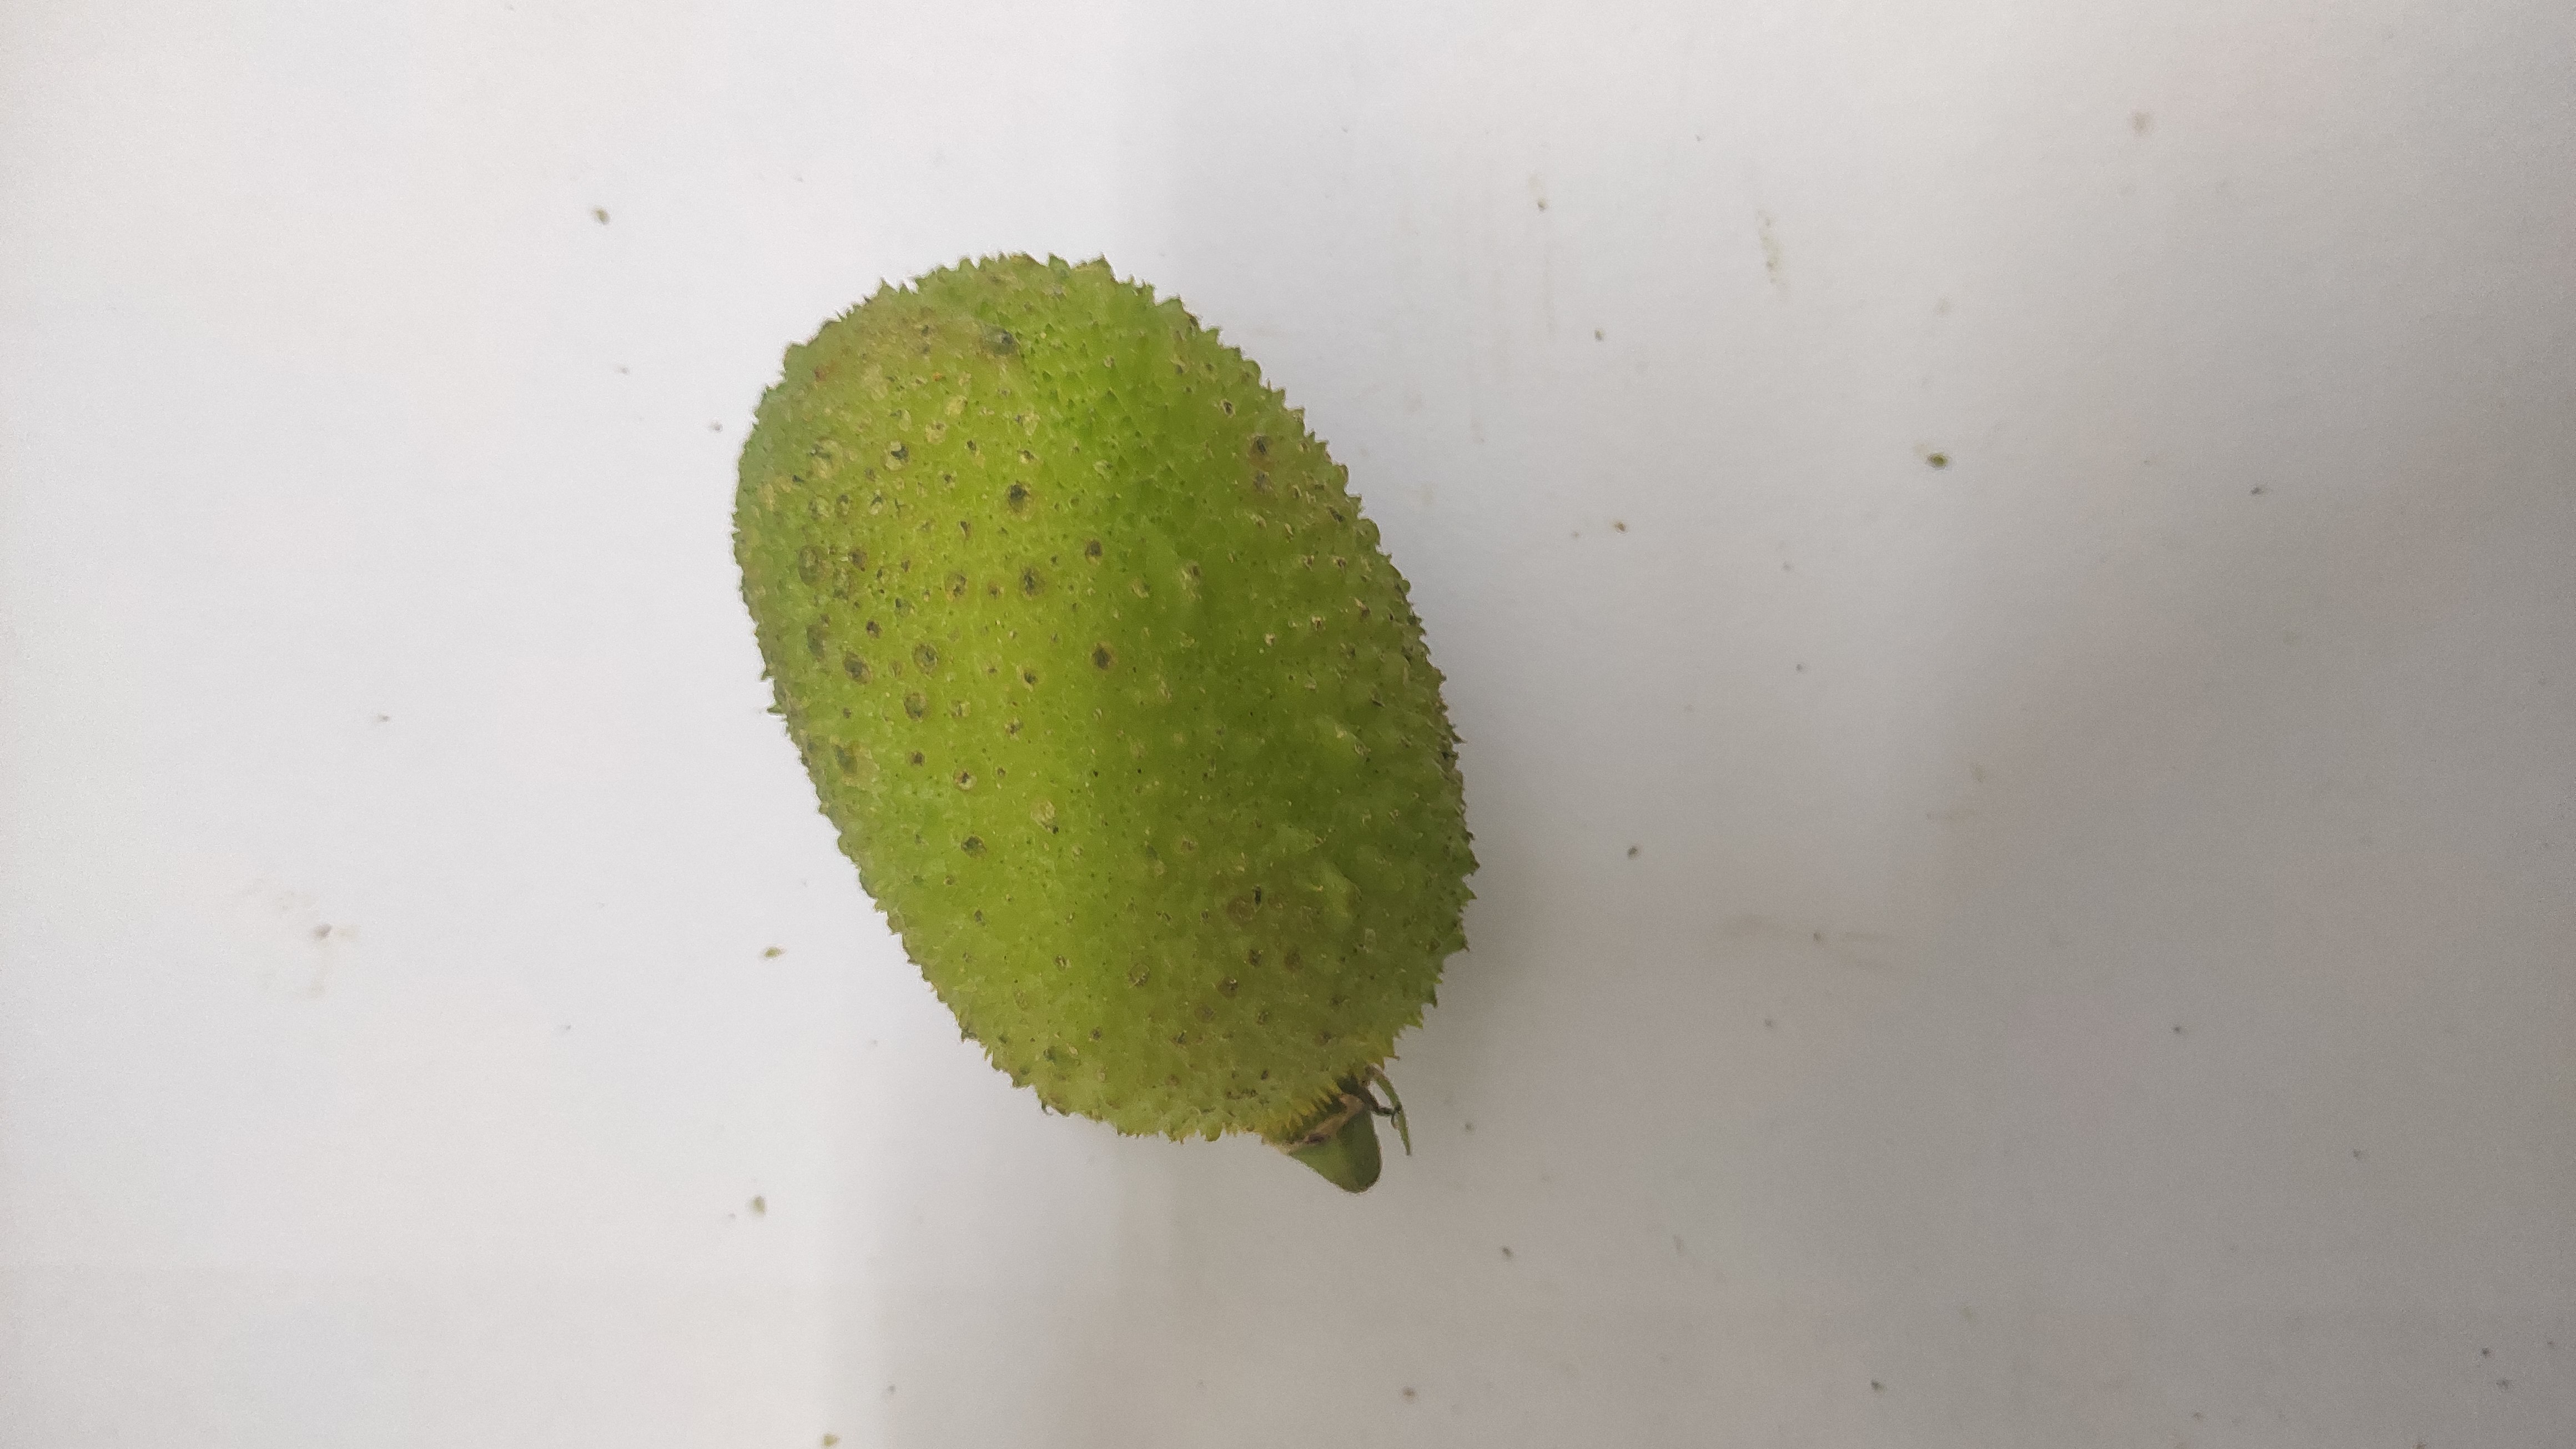
Crop: Spiny Gourd
Condition: Fresh